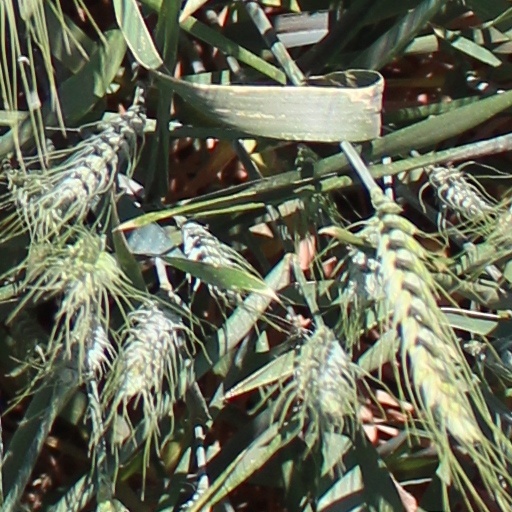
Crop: wheat